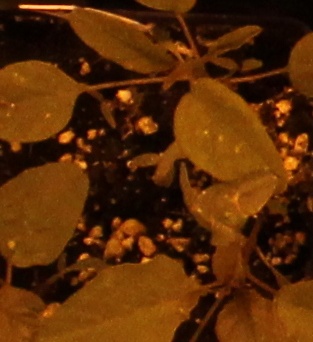
Label: Palmer Amaranth